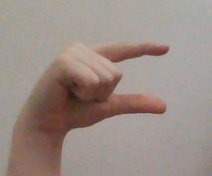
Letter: dal